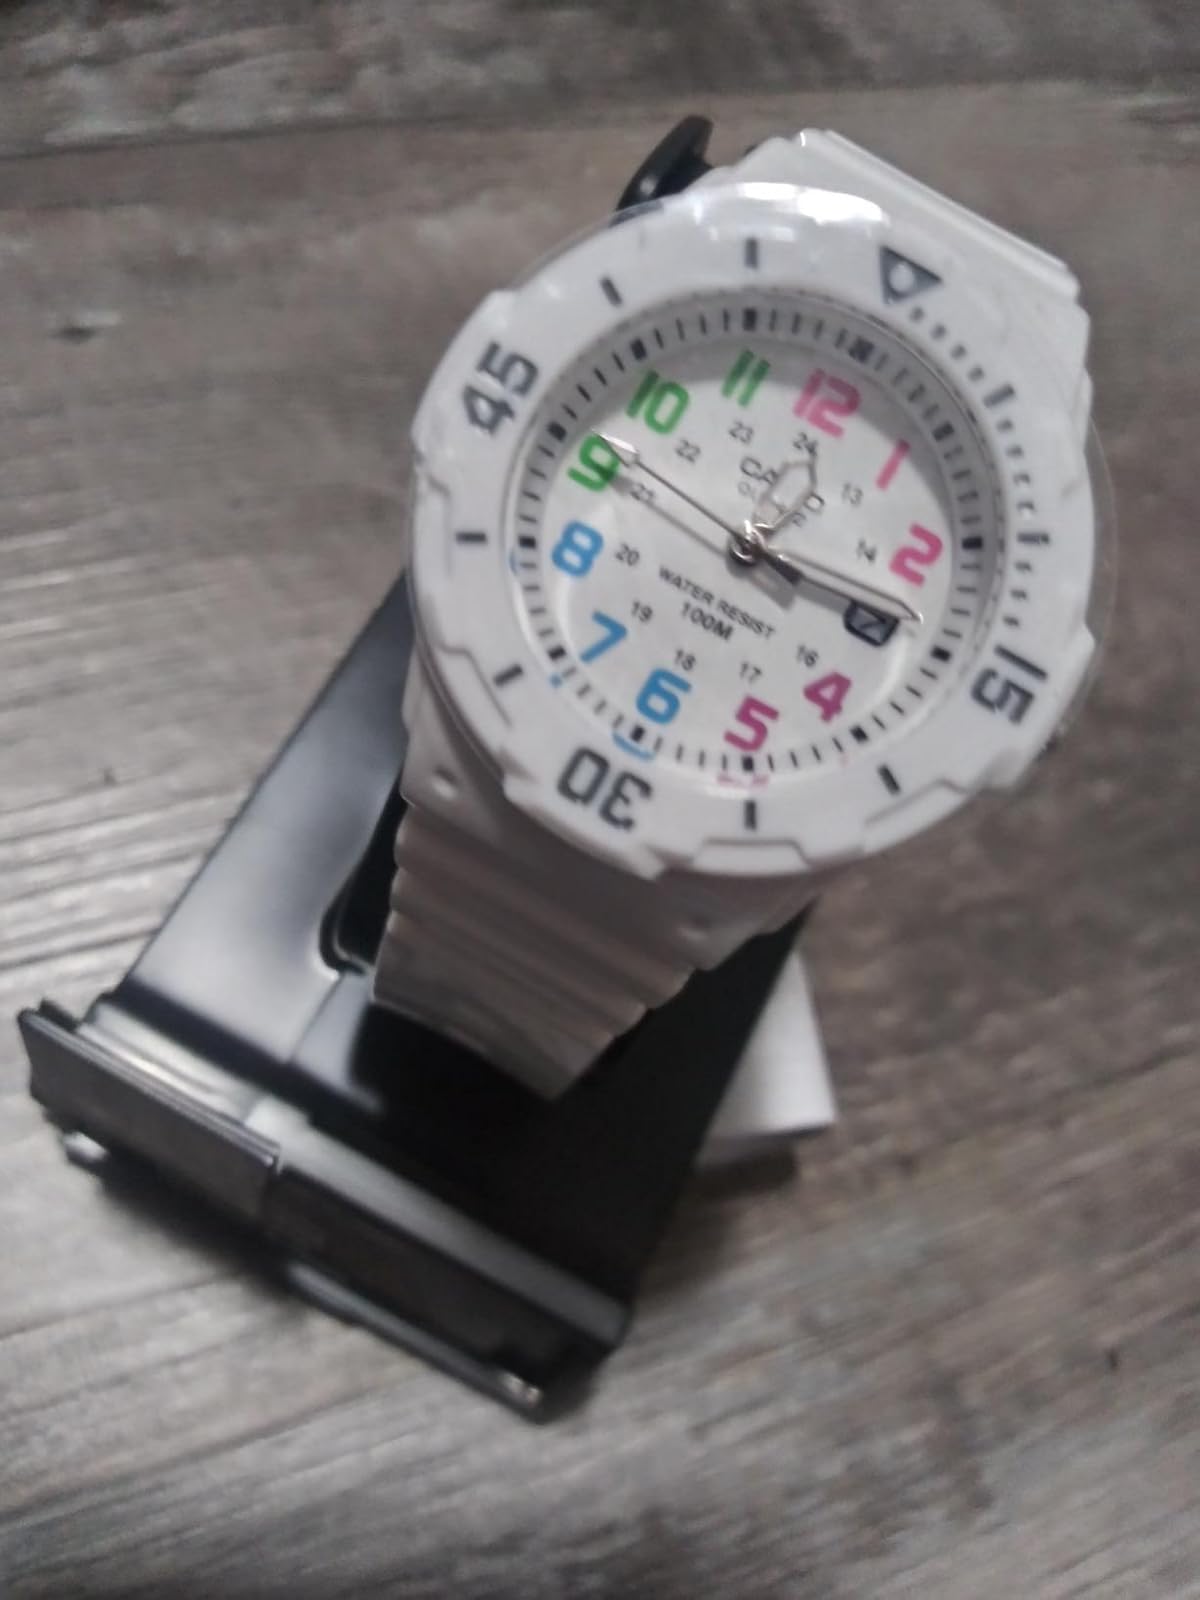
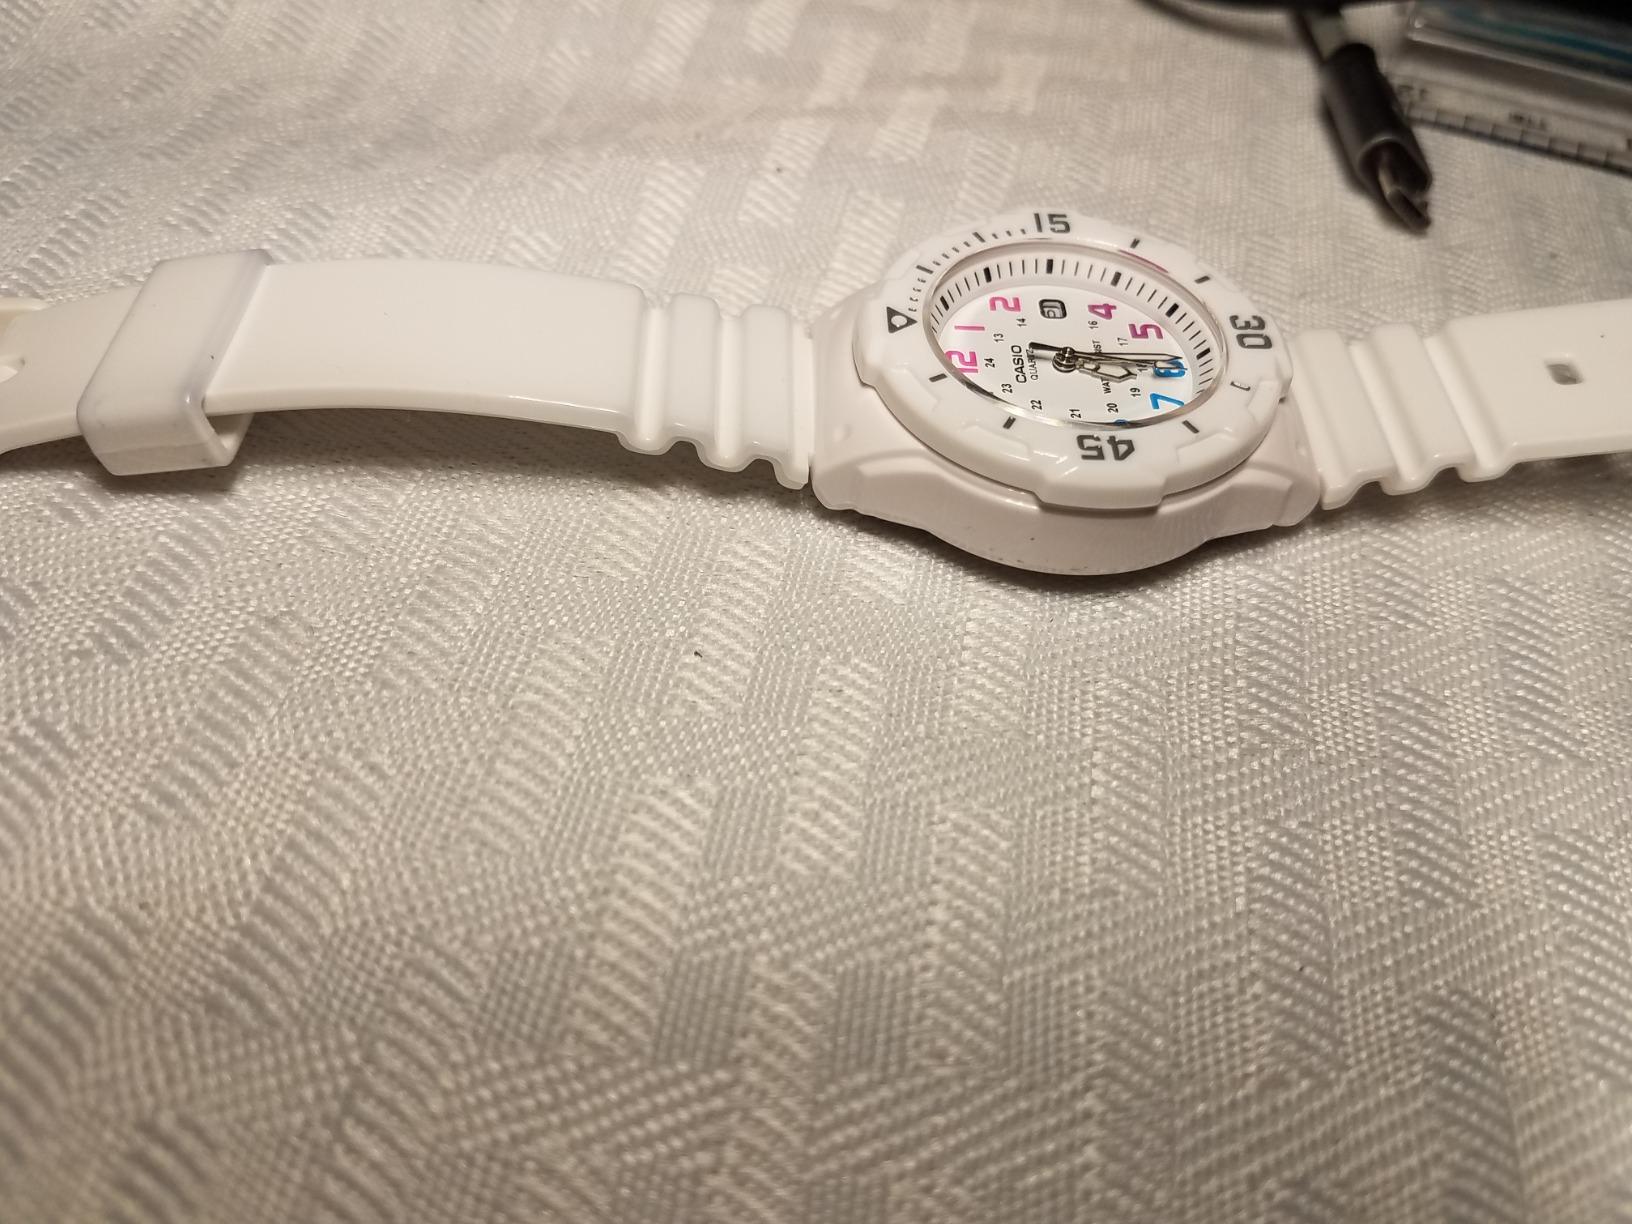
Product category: accessories_watch
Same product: yes